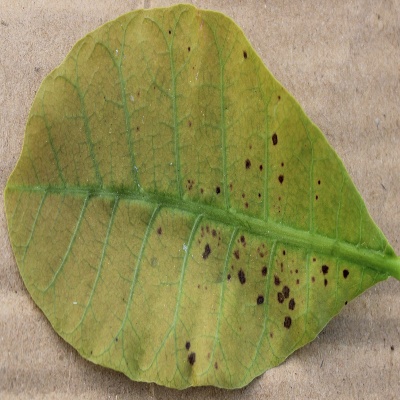
Crop: Cashew
Condition: anthracnose